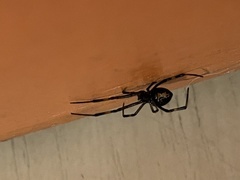
Species: Lactrodectus_hesperus